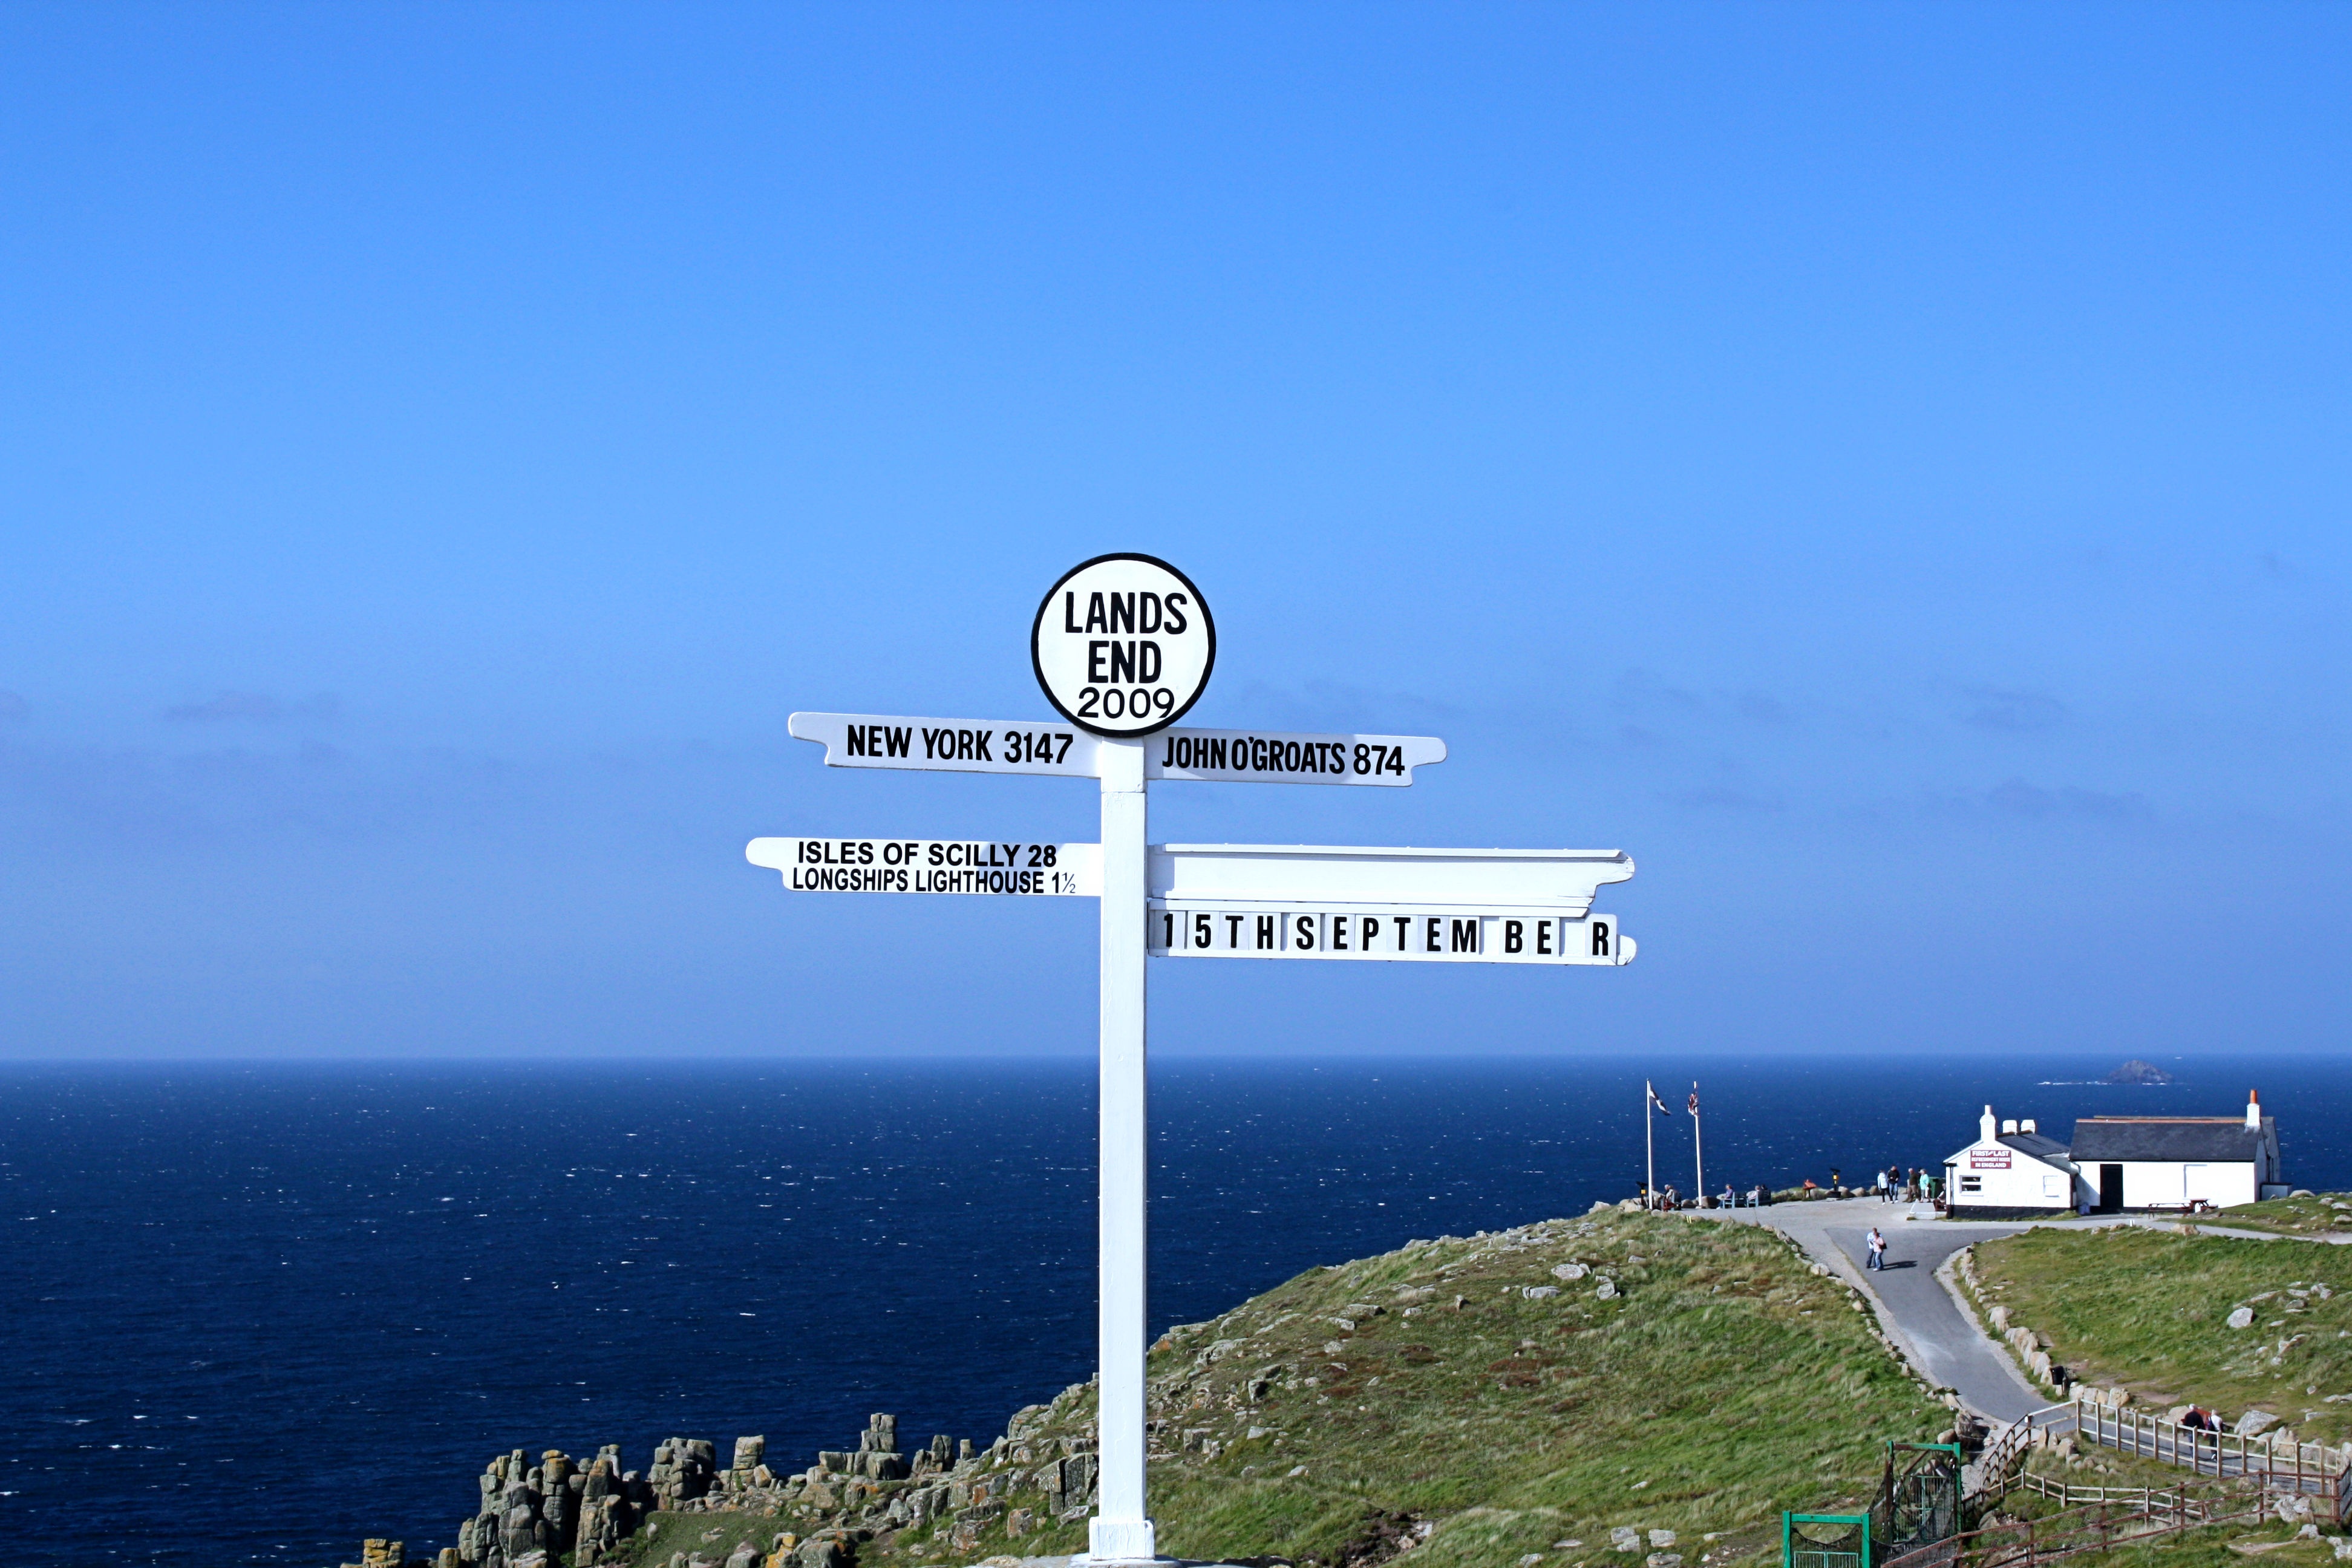
sea, coast, wind, direction, street light, note, shield, directory, traffic sign